History of early modern Italy

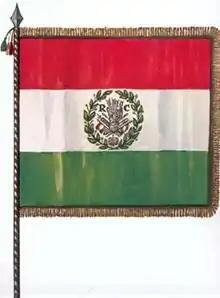
Flag of the Cispadane Republic, which was the first Italian tricolour adopted by a sovereign Italian state (1797)

After Russia, other states of Europe re-allied themselves and defeated Napoleon at the Battle of Leipzig, after which his Italian allied states, with Murat first among them, abandoned him to ally with Austria. Defeated at Paris on April 6, 1814, Napoleon was compelled to renounce his throne and sent into exile on Elba. The resulting Congress of Vienna (1814) restored a situation close to that of 1795, dividing Italy between Austria (in the north-east and Lombardy), the Kingdom of Sardinia, the Kingdom of the Two Sicilies (in the south and in Sicily), and Tuscany, the Papal States and other minor states in the centre. However, old republics such as Venice and Genoa were not recreated, Venice went to Austria, and Genoa went to the Kingdom of Sardinia.